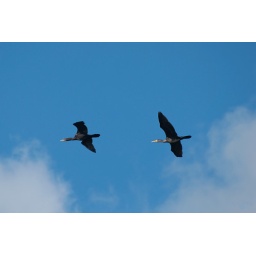
Two black in the blue